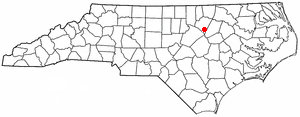
Bunn est une ville américaine située dans le comté de Franklin dans l'État de Caroline du Nord. En 2010, sa population était de 344 habitants.